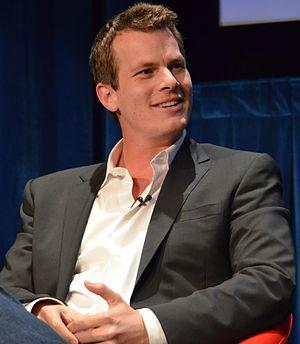
Jonathan Nolan est un scénariste et producteur de cinéma britannico-américain, né le 6 juin 1976 à Londres. Frère du réalisateur Christopher Nolan, il est connu pour sa contribution à nombre de ses projets. Ils sont nominés pour l'Oscar du meilleur scénario original, lors de la 74ᵉ cérémonie de Oscars, pour le long métrage Memento.
Christopher Nolan est un réalisateur, scénariste, monteur et producteur de cinéma britannico-américain, né le 30 juillet 1970 à Westminster.